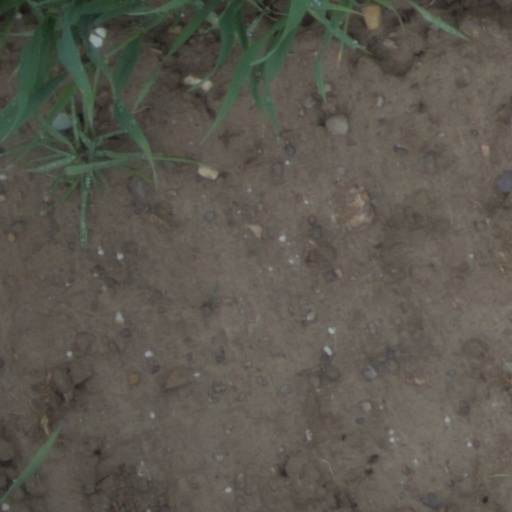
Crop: wheat